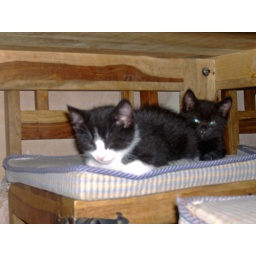
having a much deserved knap on the seats under the kitchen table